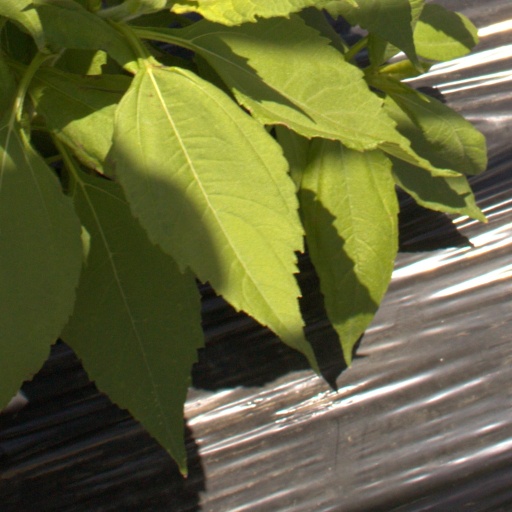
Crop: Jerusalem artichoke